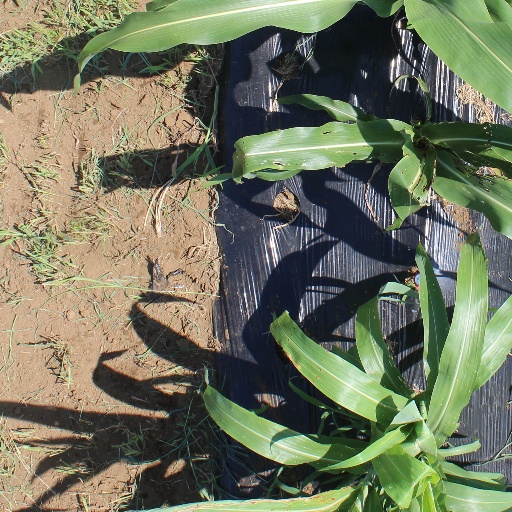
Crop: sorghum